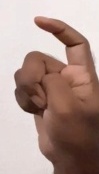
ASL sign: X